Semper Mars

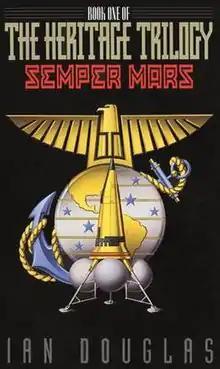

Semper Mars: Book One of the Heritage Trilogy is a military science fiction novel by American writer Ian Douglas. It is the first novel in the Heritage Trilogy.